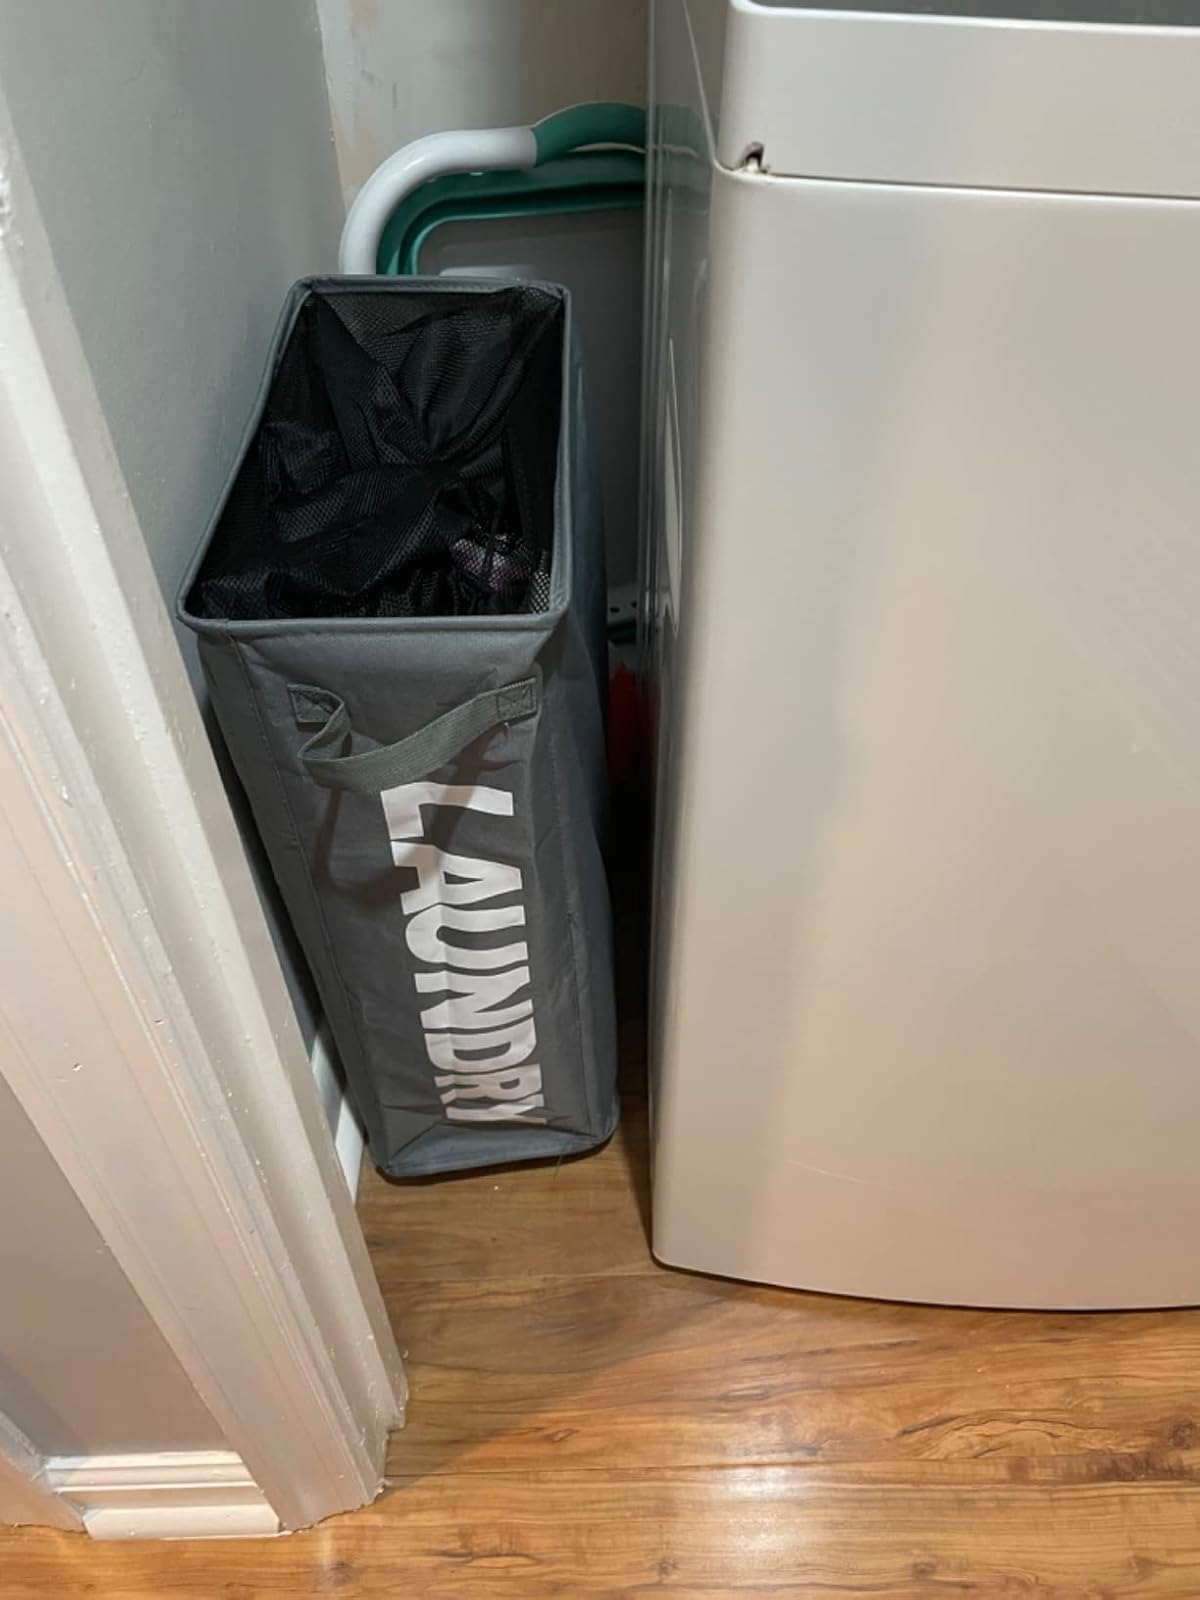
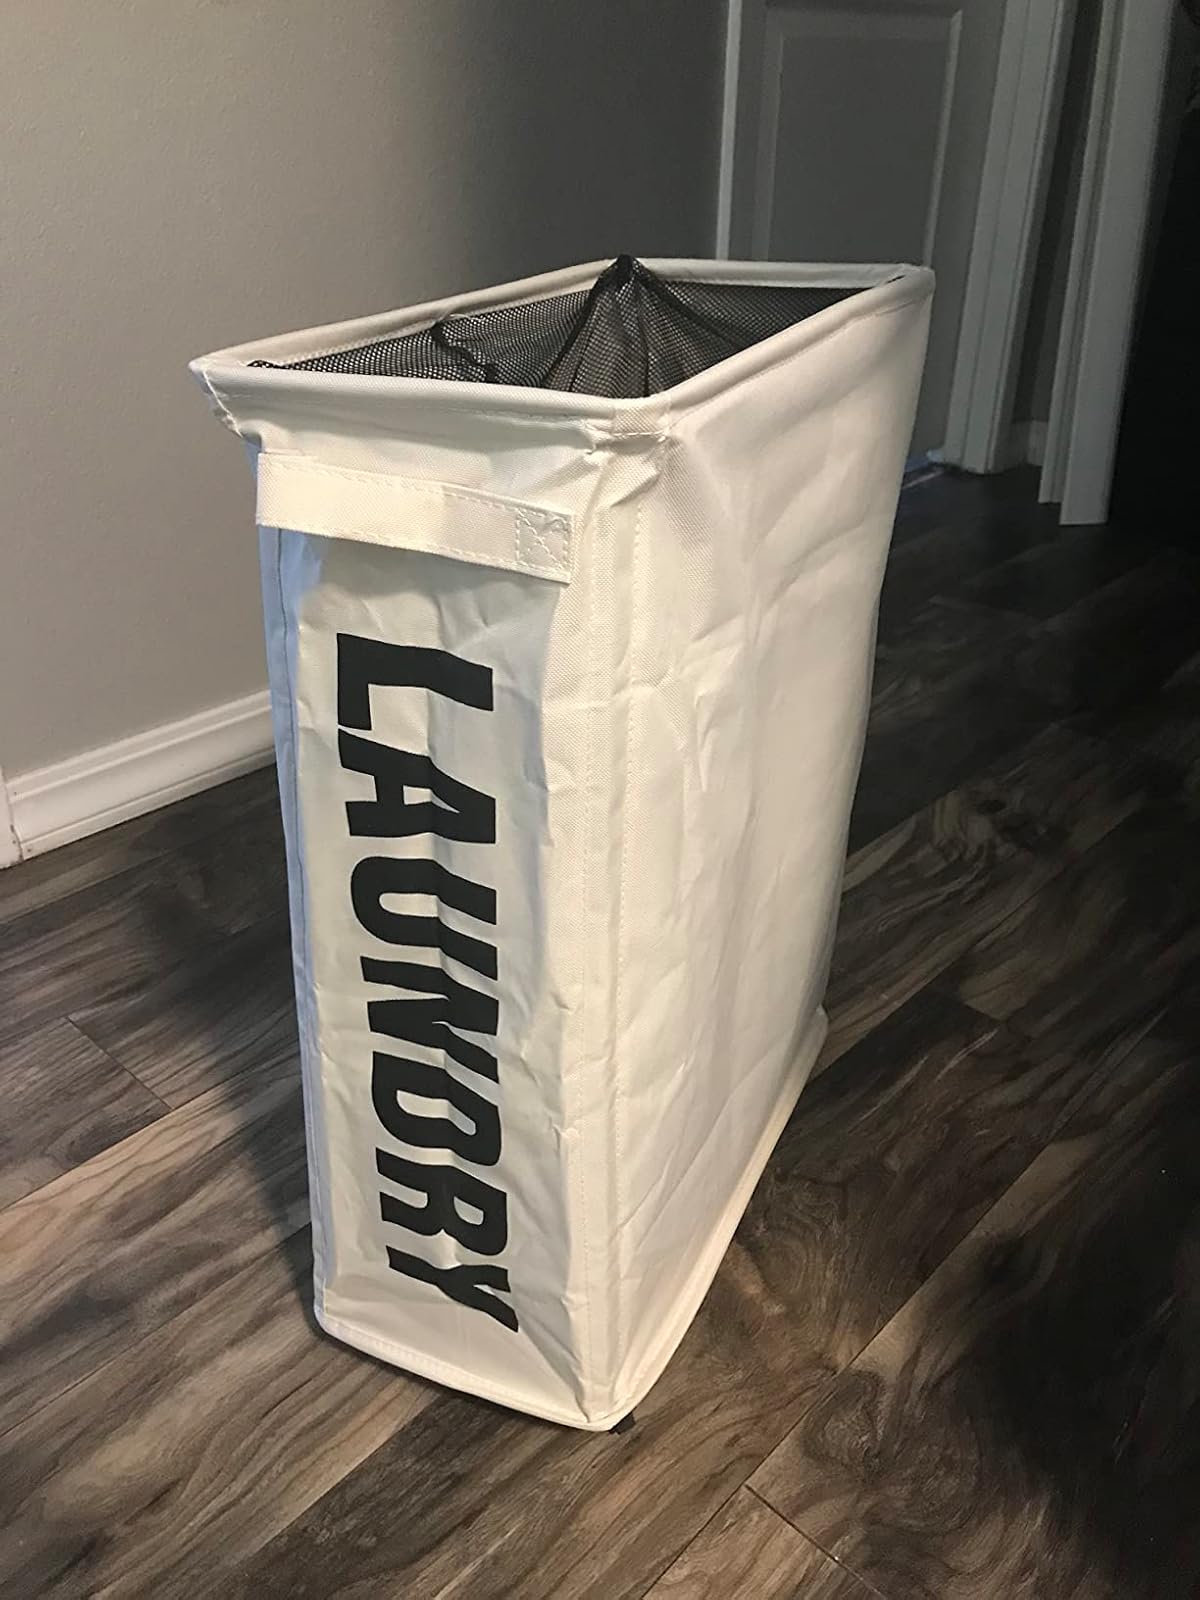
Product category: items_hamper
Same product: no